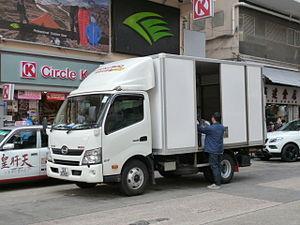
Le Hino Dutro est un camion commercial léger fabriqué par Hino Motors. Comme le Dyna et son jumeau Toyoace, le Dutro est construit sur la plate-forme U300 pour la cabine standard, ou sur la plate-forme U400 pour la cabine large et proposé dans de nombreux types de châssis différents adaptés à différents usages. Le Dutro succéde l'ancien Ranger 2. En dehors du Japon, il est également connu sous le nom de «Série 300». En Amérique du Nord, il est commercialisé sous le nom de «Série M» depuis l'année modèle 2021.